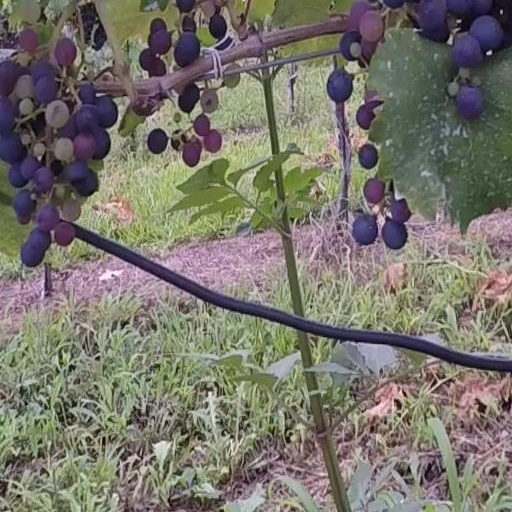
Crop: grape